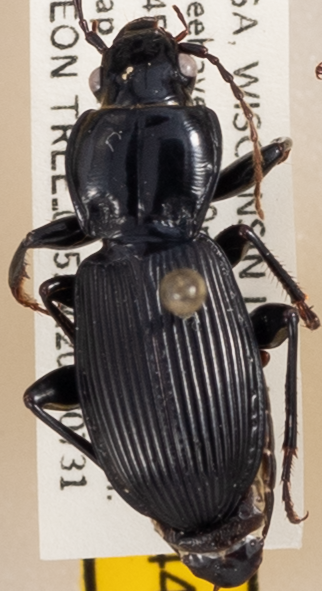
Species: Pterostichus coracinus
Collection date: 2018-07-31
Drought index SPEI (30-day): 0.128
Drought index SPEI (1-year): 0.114
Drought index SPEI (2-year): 1.69